Armand Jurion

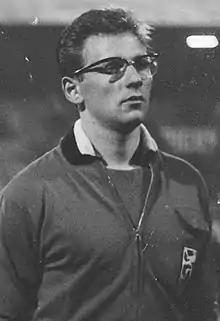
Jurion in 1964

Armand Joseph Jurion (born 24 February 1937), nicknamed Jef, is a Belgian former professional footballer who played for the Belgium national team from 1955 to 1967. Jurion spent most of his club career at R.S.C. Anderlecht where he won nine championship titles and one Cup and was awarded two Golden Shoes. He played in the match Belgium-Netherlands in 1964 with ten teammates from the Anderlecht team after the substitution of goalkeeper Delhasse by Jean-Marie Trappeniers.